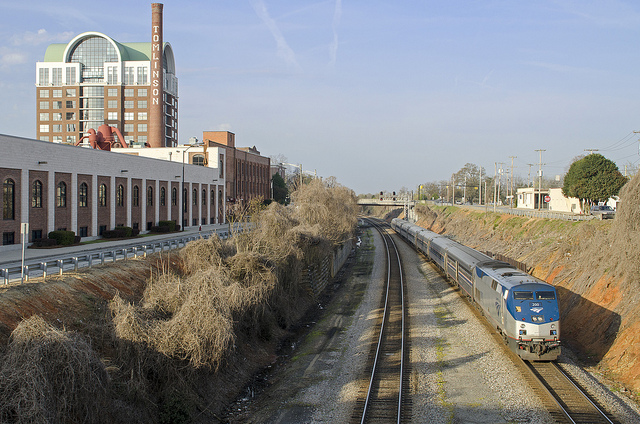
A train on the train tracks next to some buildings.

A passenger train passing an apartment building and an office building.

A train on a railroad track with buildings along the side.

A silver and blue train traveling down the tracks

A passenger train on a double track passing brick buildings.